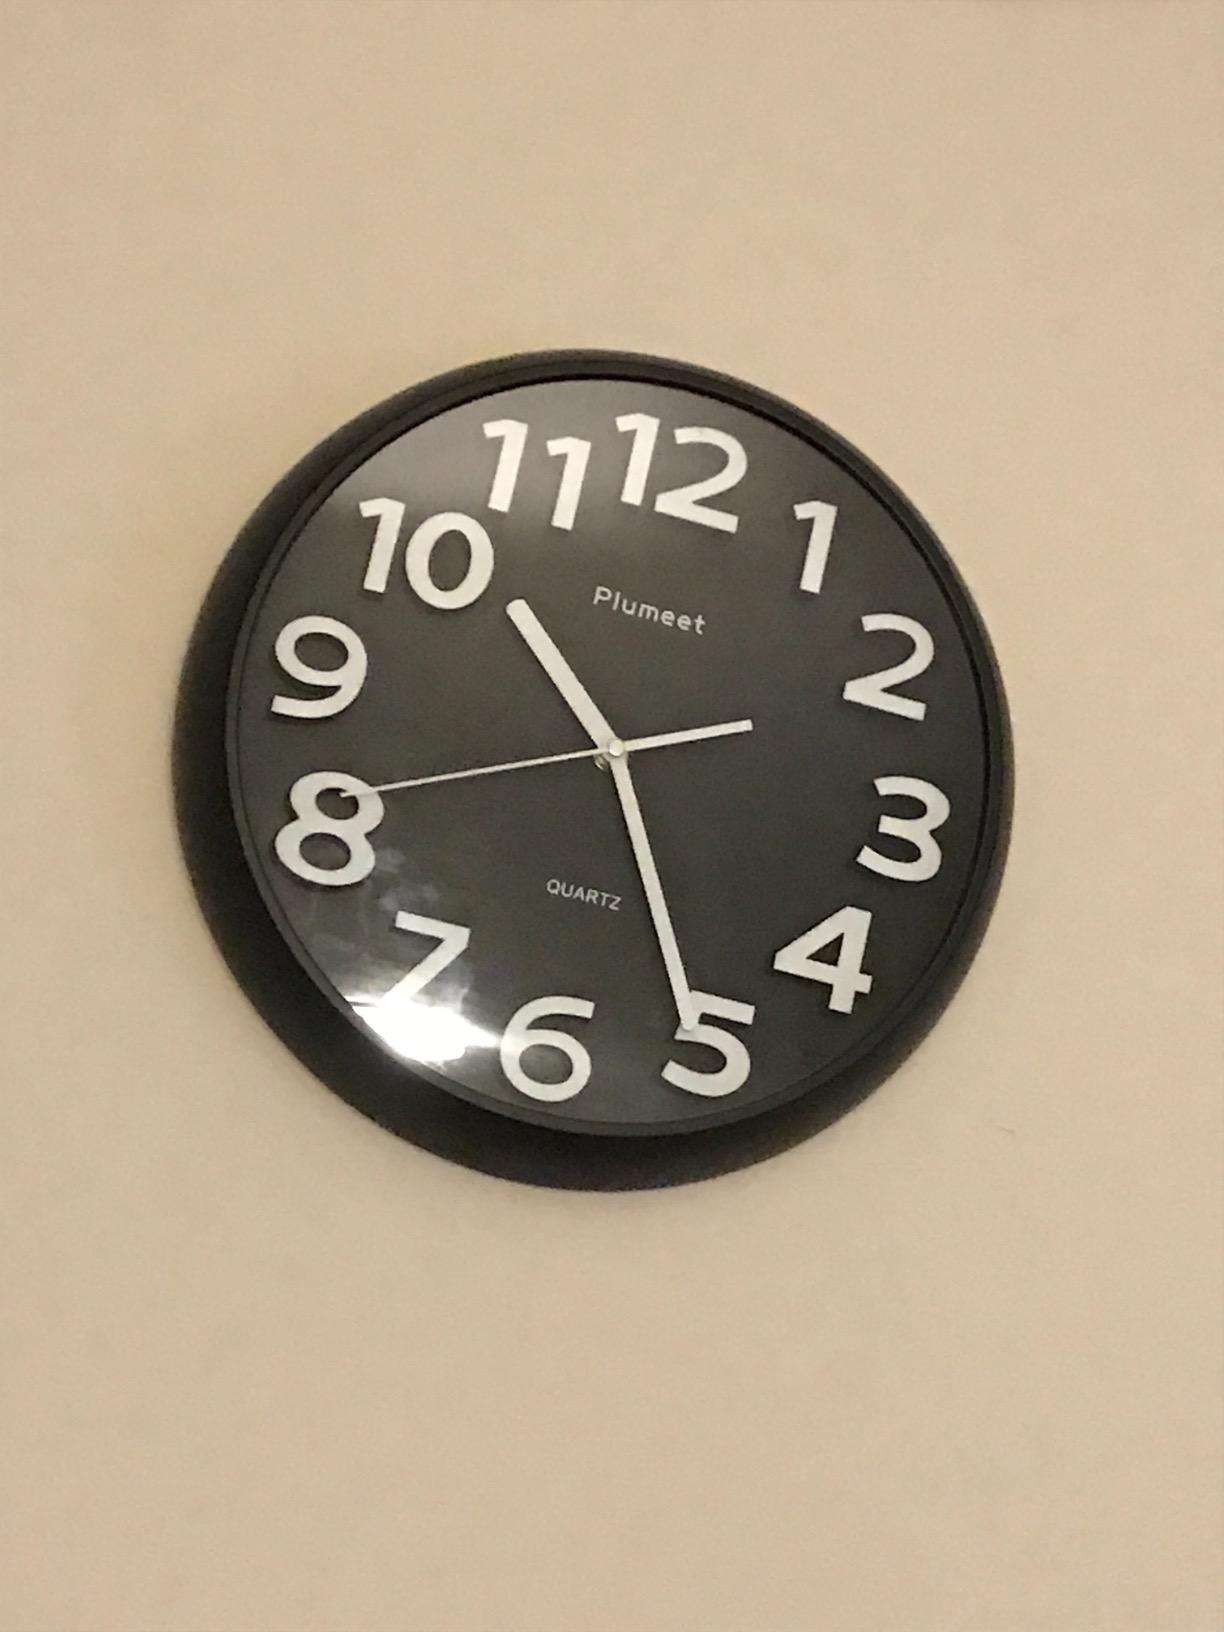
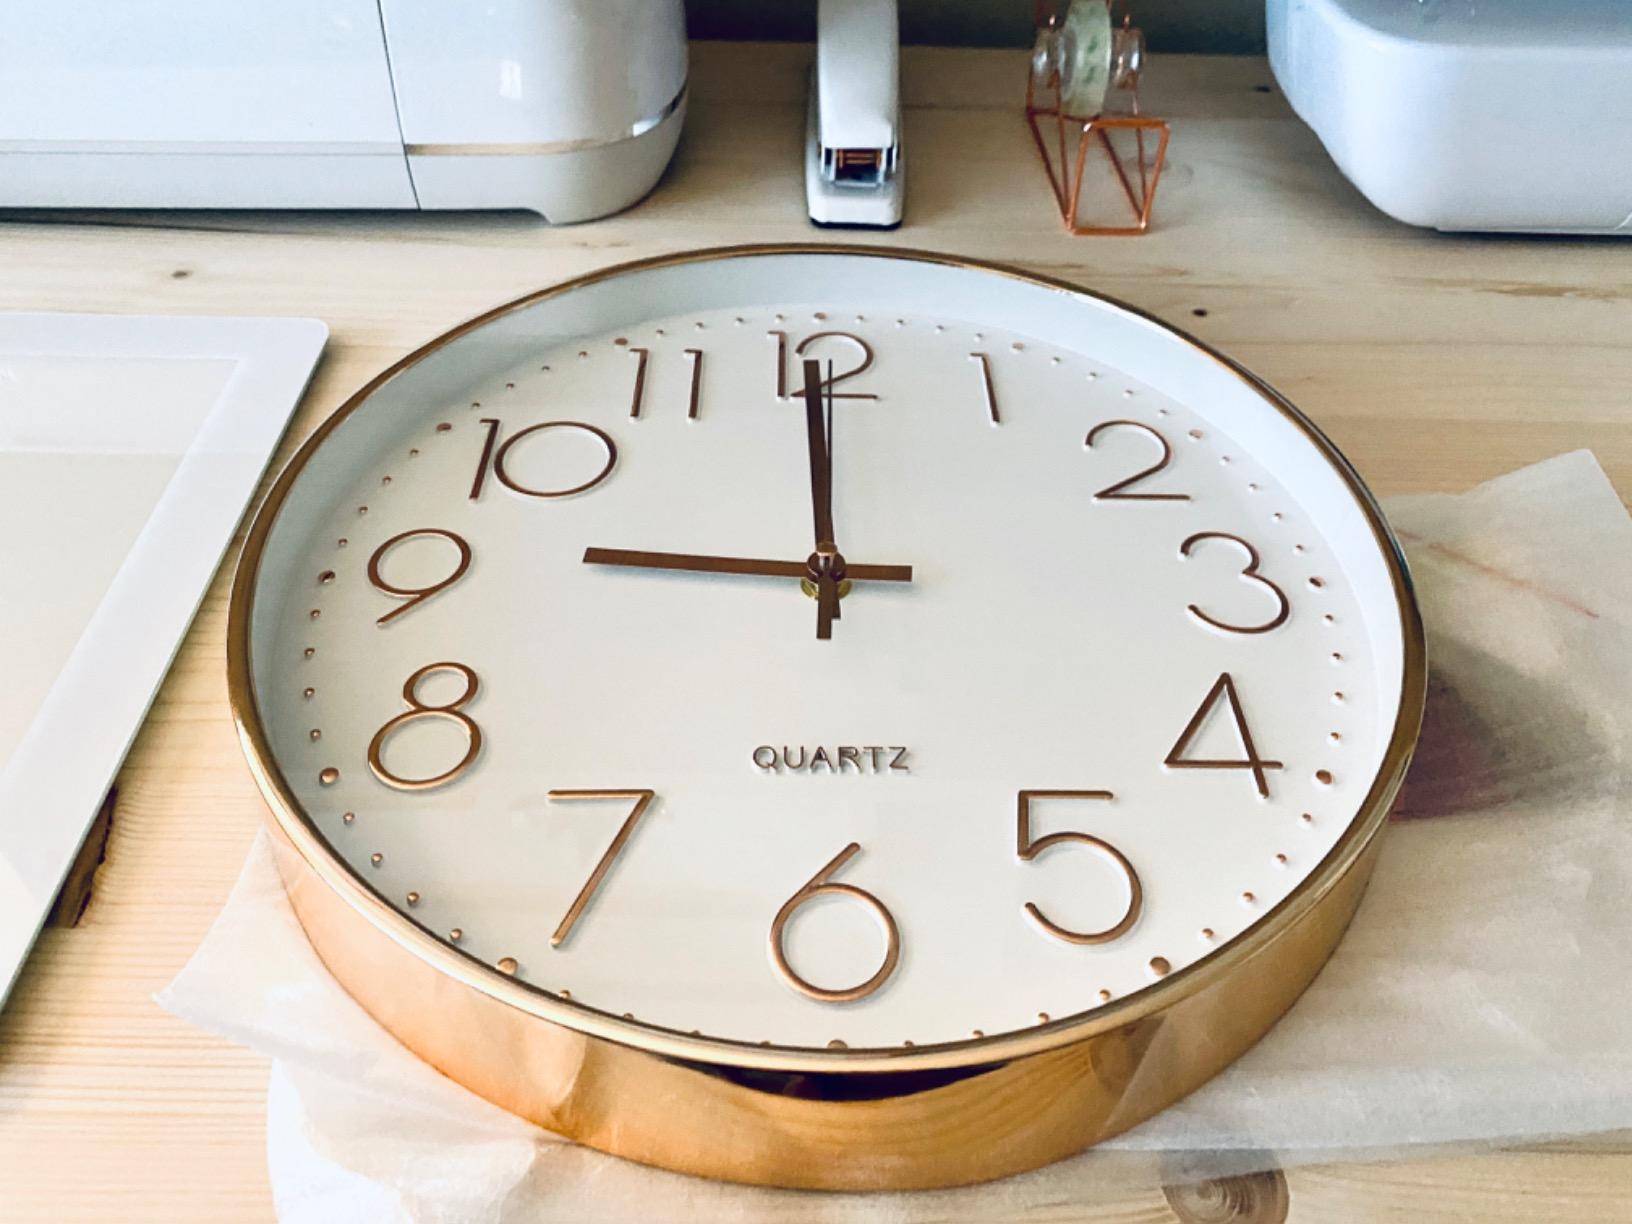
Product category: clock
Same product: no